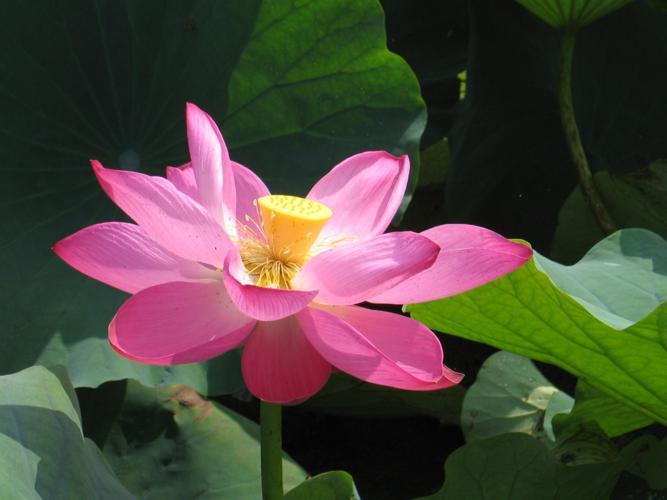
Label: lotus